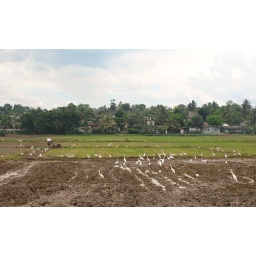
A farmer cultivating the paddy field in front of my home. The birds are enjoying the unearthed worms at will.